2012 Aaron's 499

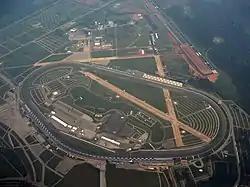
Talladega Superspeedway, the race track where the race was held.

The track, Talladega Superspeedway, is one of six superspeedways to hold NASCAR races, the others being Daytona International Speedway, Auto Club Speedway, Indianapolis Motor Speedway, Pocono Raceway and Michigan International Speedway. The standard track at the speedway is a four-turn superspeedway that is long. The track's turns are banked at thirty-three degrees, while the front stretch, the location of the finish line, is banked at 16.5 degrees. The back stretch has a two-degree banking. Talladega Superspeedway can seat up to 143,231 people.